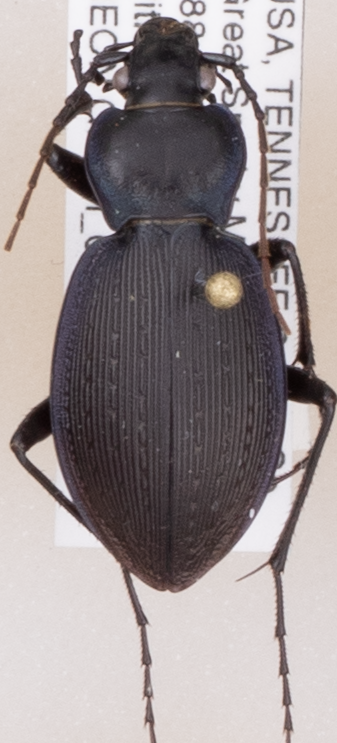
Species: Carabus goryi
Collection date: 2018-05-01
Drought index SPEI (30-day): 0.102
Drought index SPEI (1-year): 0.47
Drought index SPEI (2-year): -0.348